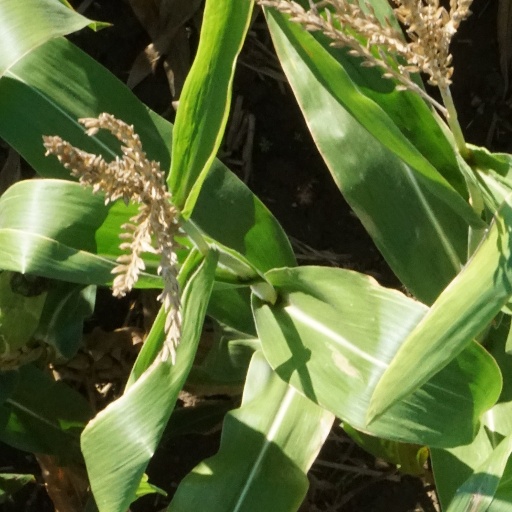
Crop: maize; corn